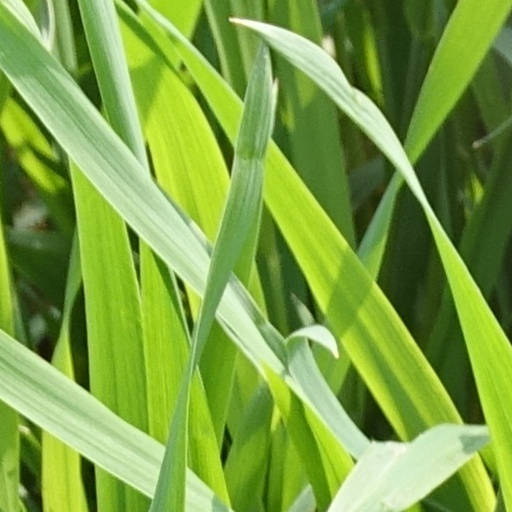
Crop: wheat